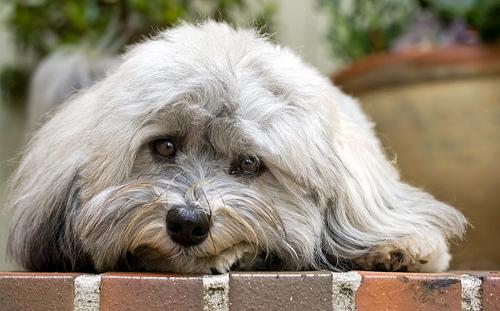
Breed: havanese